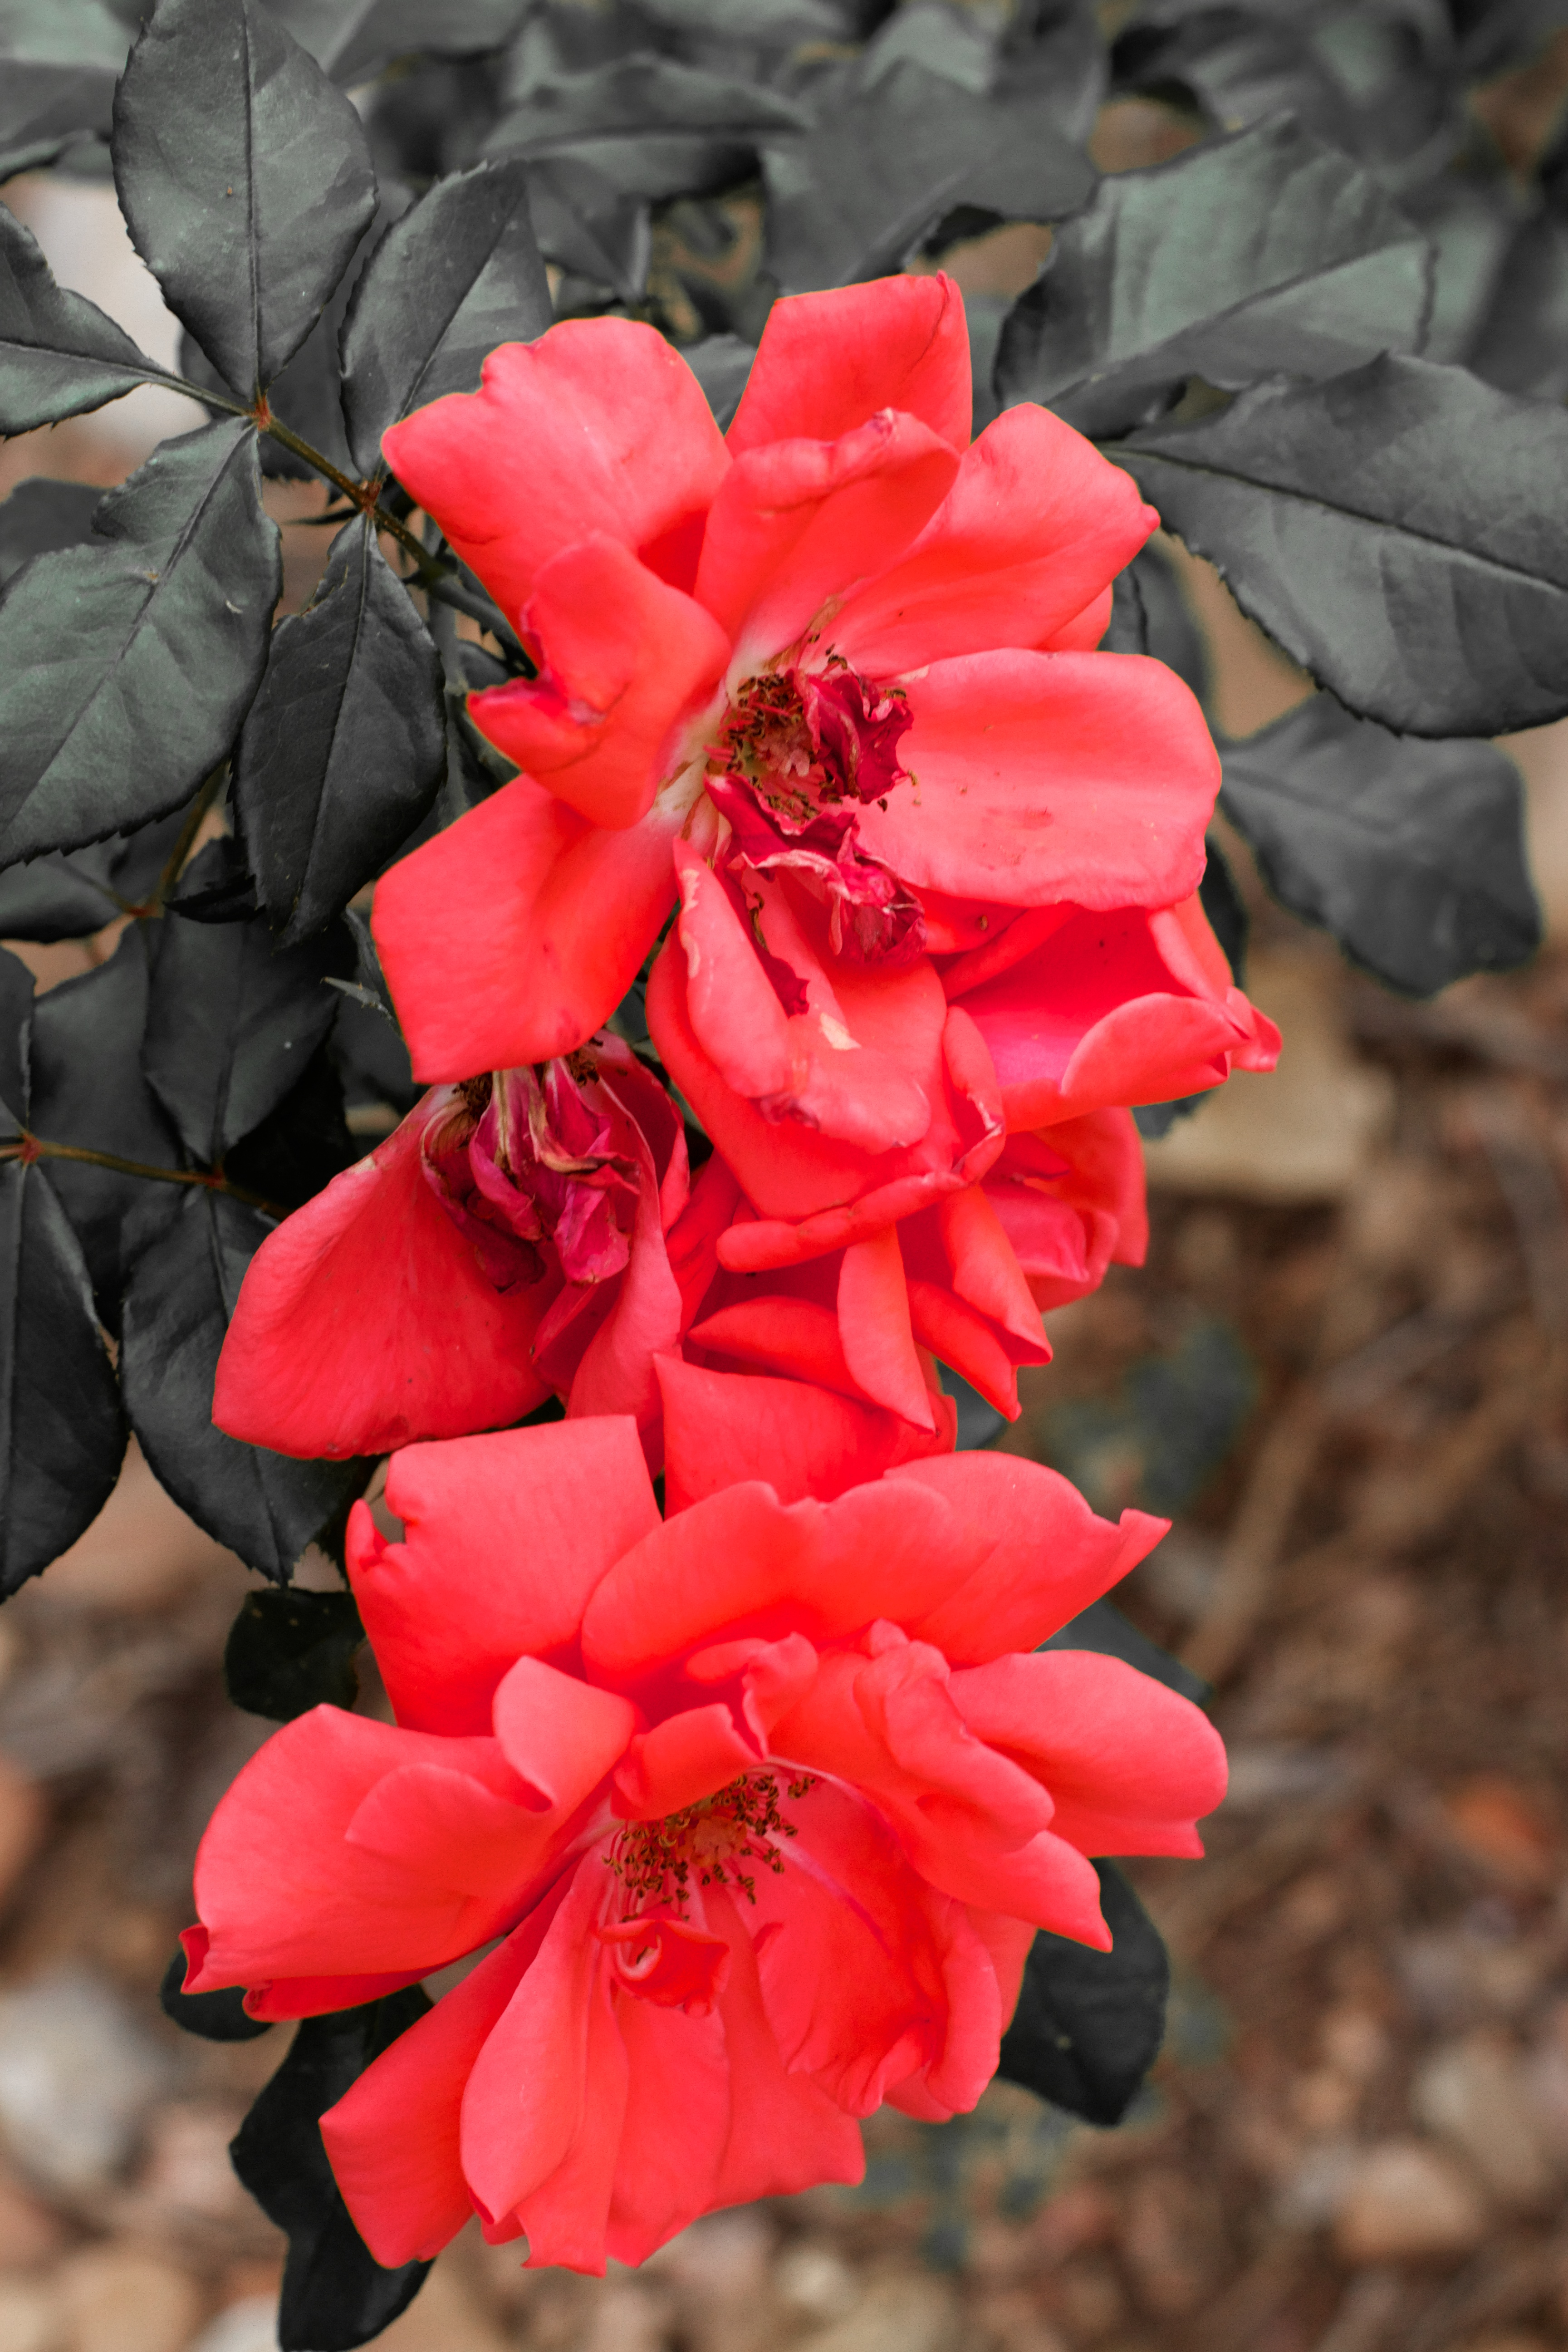
blossom, plant, leaf, flower, petal, rose, red, botany, flora, shrub, macro photography, flowering plant, garden roses, annual plant, land plant